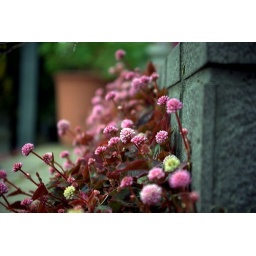
cespitose pink flowers in stairs